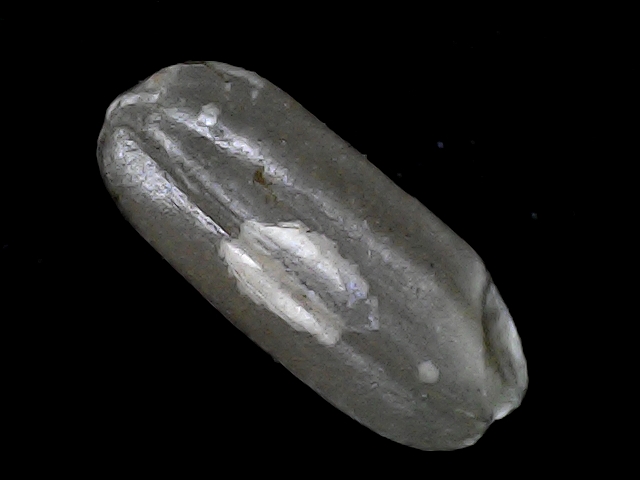
Rice variety: BD52